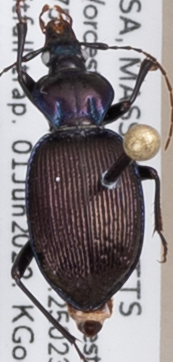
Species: Sphaeroderus canadensis canadensis
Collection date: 2022-06-01
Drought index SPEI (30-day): -1.376
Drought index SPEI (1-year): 0.63
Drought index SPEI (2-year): -0.588